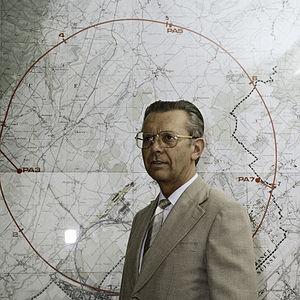
L'Organisation européenne pour la recherche nucléaire, aussi appelée